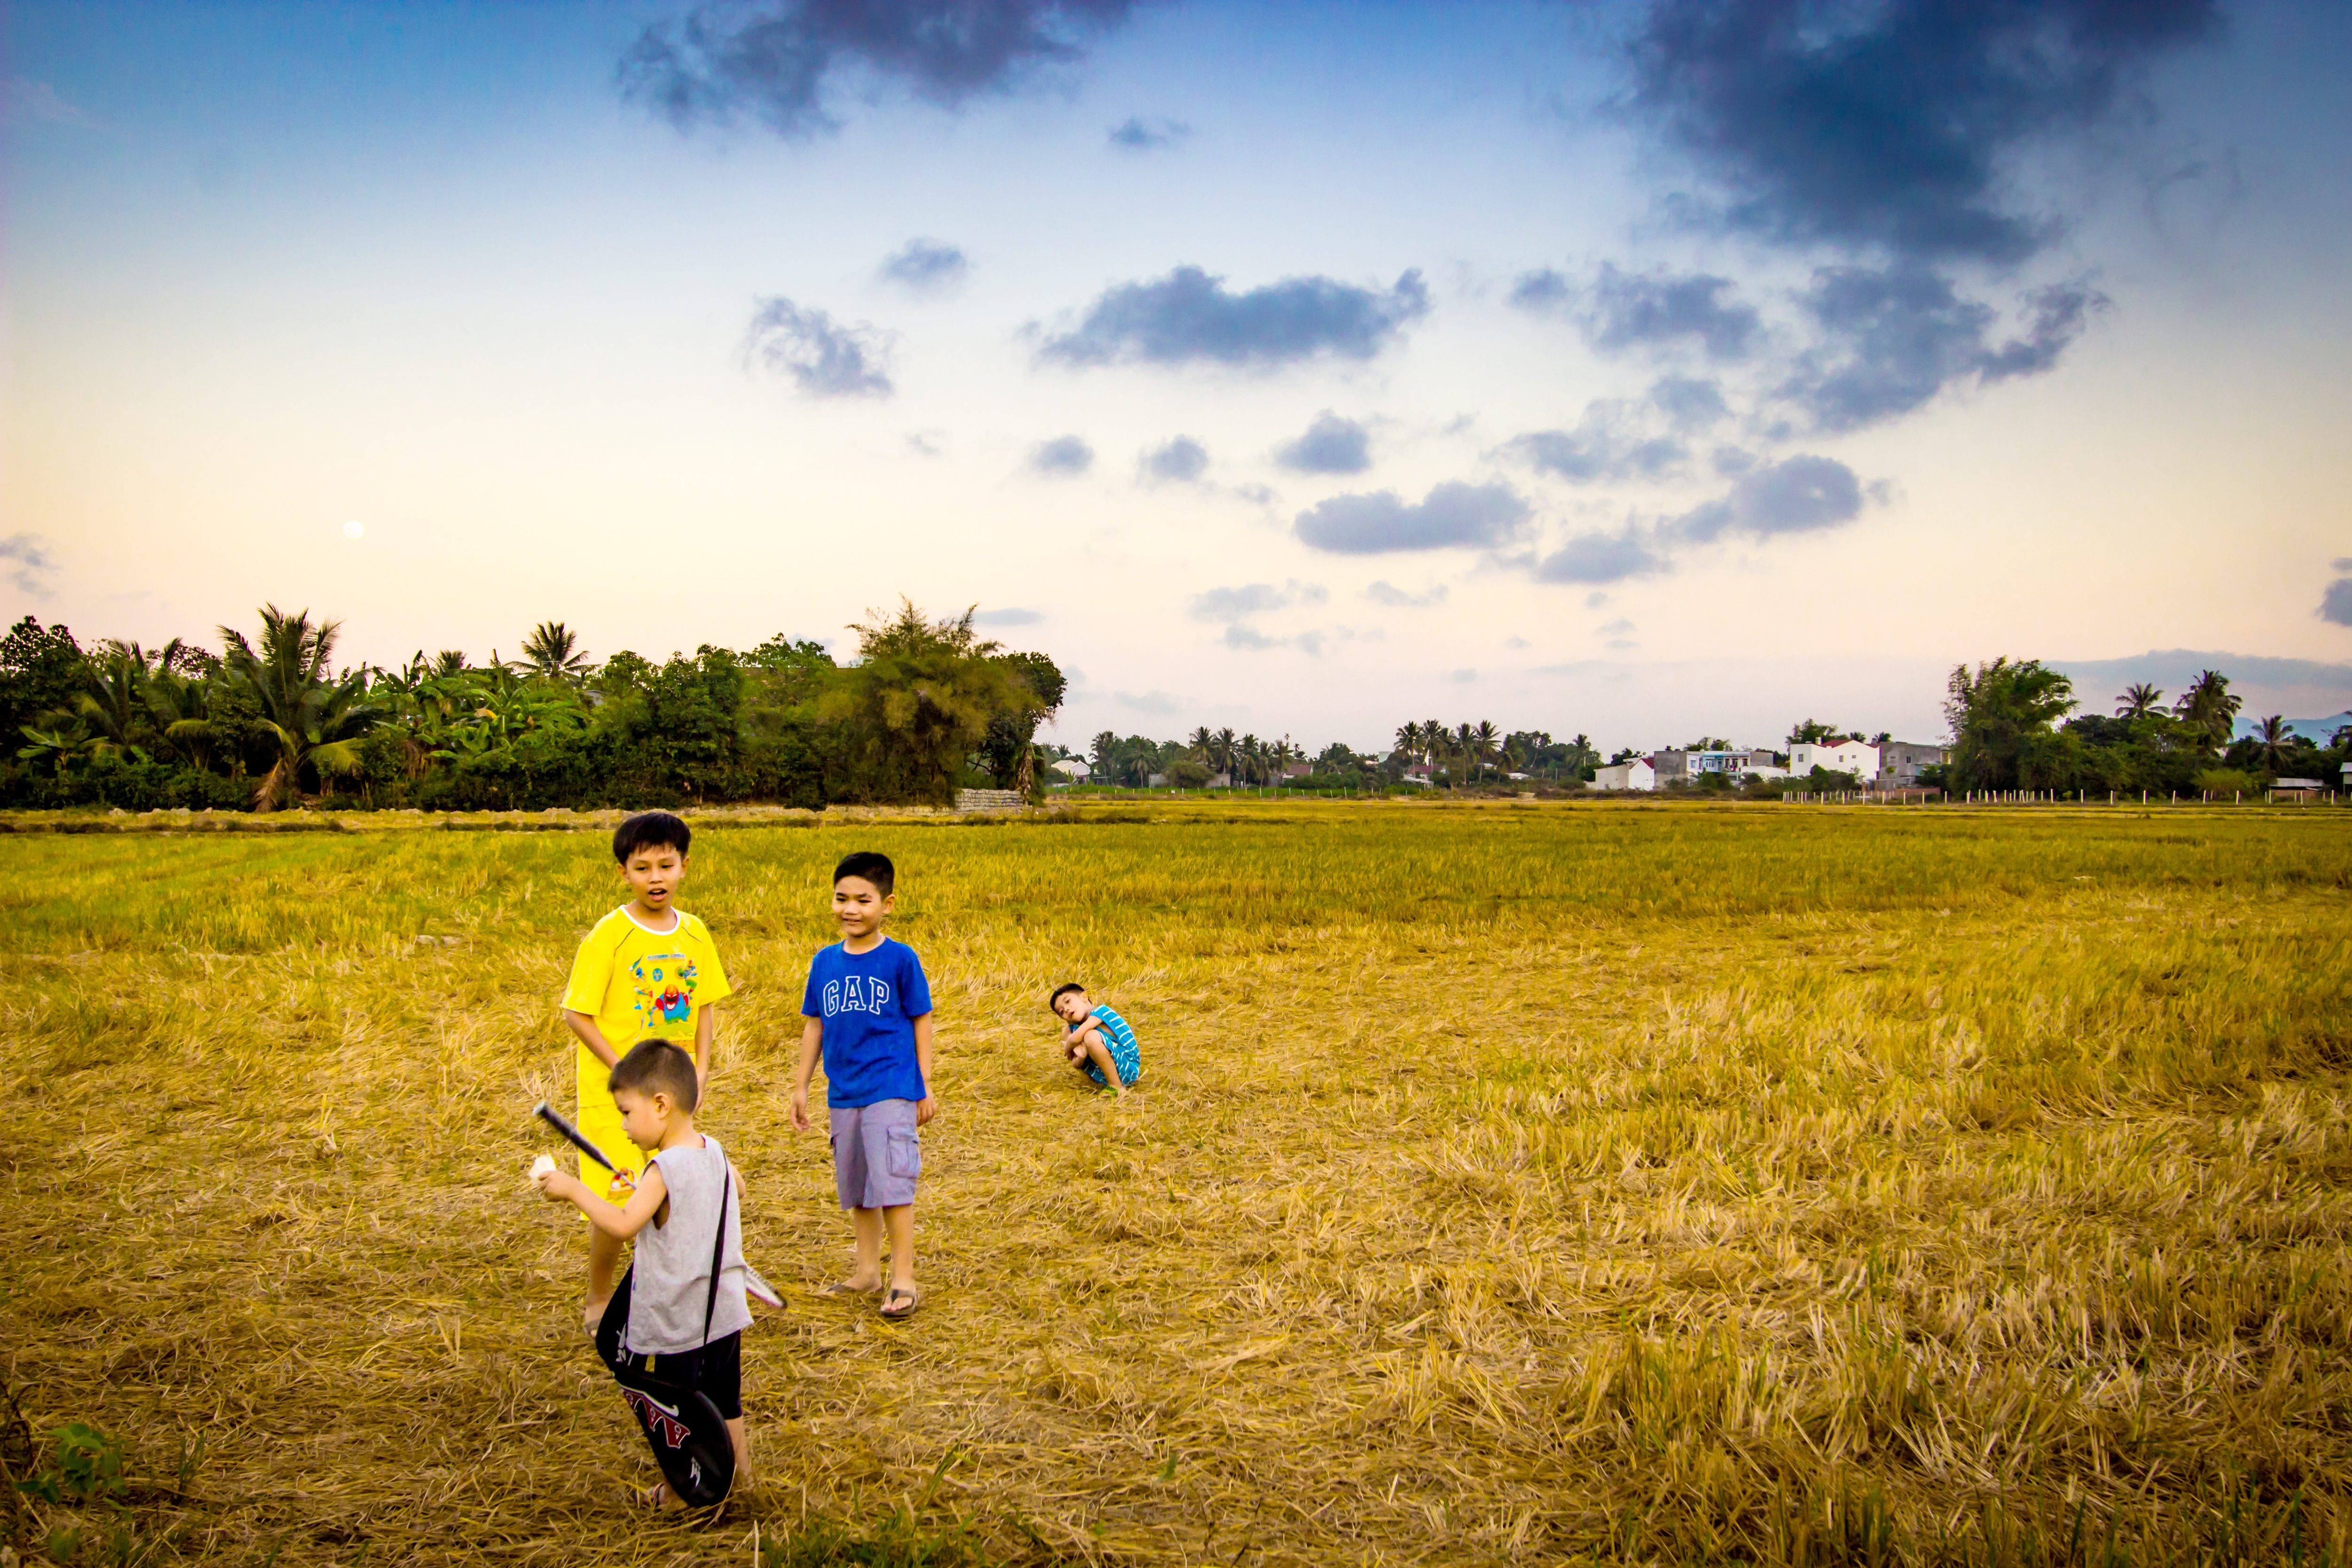
grass, horizon, sky, field, meadow, prairie, sunlight, morning, flower, home, male, young, autumn, agriculture, page, plain, write, children, grassland, rural area, grass family